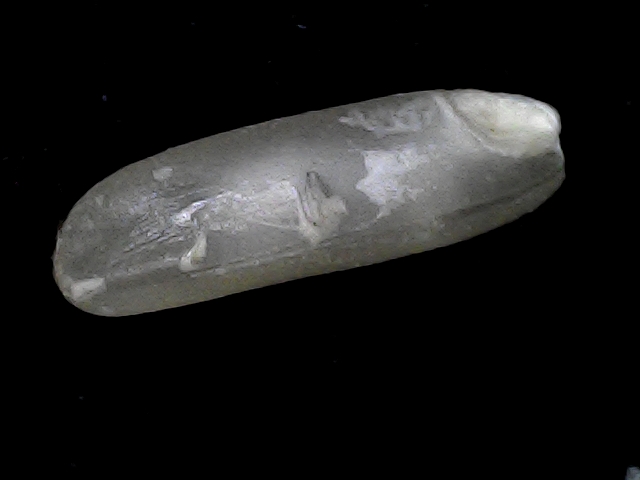
Rice variety: BD75